Wales national football team home stadium

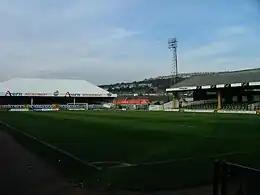
Vetch Field "(pictured in 2006)" hosted its first international match in 1921.

After the war, Wales's first competitive internationals were played at Ninian Park before Vetch Field hosted Ireland for its first international in April 1921. The Racecourse and Ninian Park became the main venues for the national side following the First World War. Although Welsh clubs such as Cardiff City and Swansea Town regularly drew record crowds, the national side struggled to attract similar attention during the 1920s. The FAW proposed to move a home match to Manchester or Liverpool in the hope of earning more money from a larger crowd, but were eventually dissuaded by representatives of Wrexham. A restructuring of the side under FAW secretary Ted Robbins and a switch to midweek matches, which allowed players to be released by their club teams more frequently, triggered a resurgence during the 1930s. The side won the 1932–33 British Home Championship, with the newly refurbished Racecourse attracting 25,000 fans (a record crowd in North Wales) to a goalless draw with England.